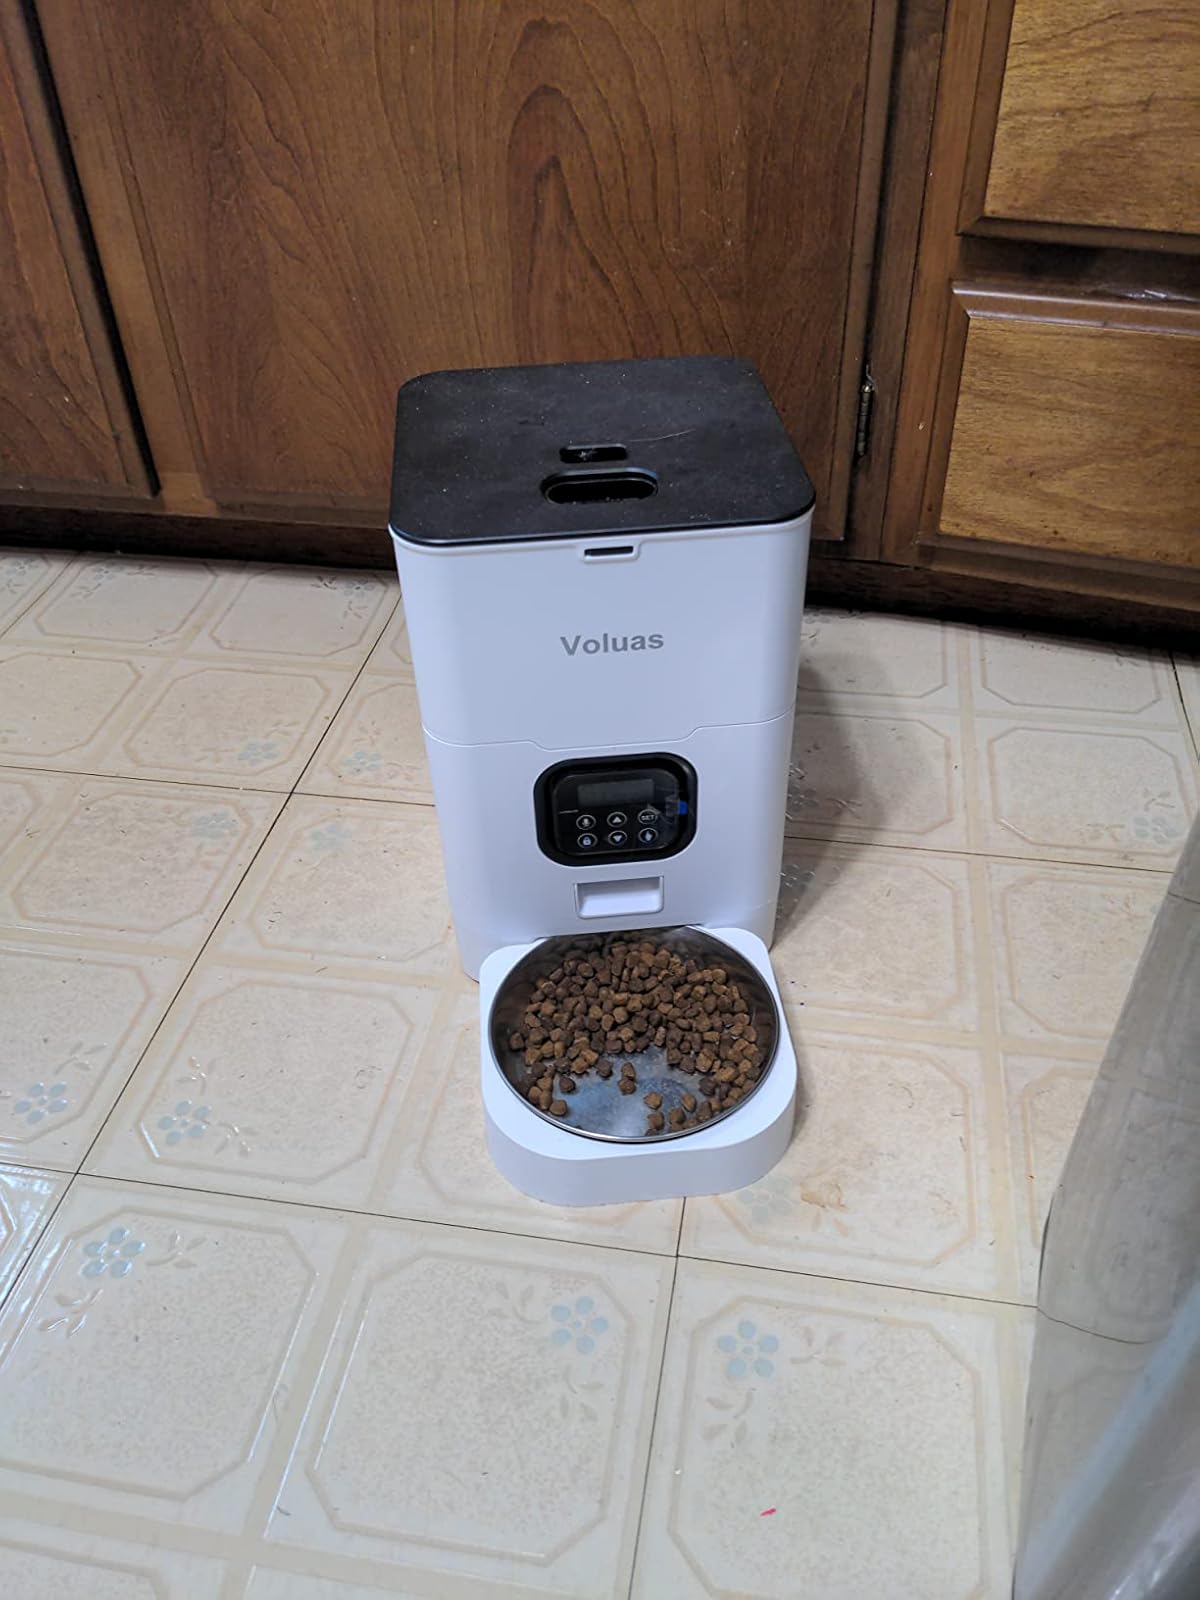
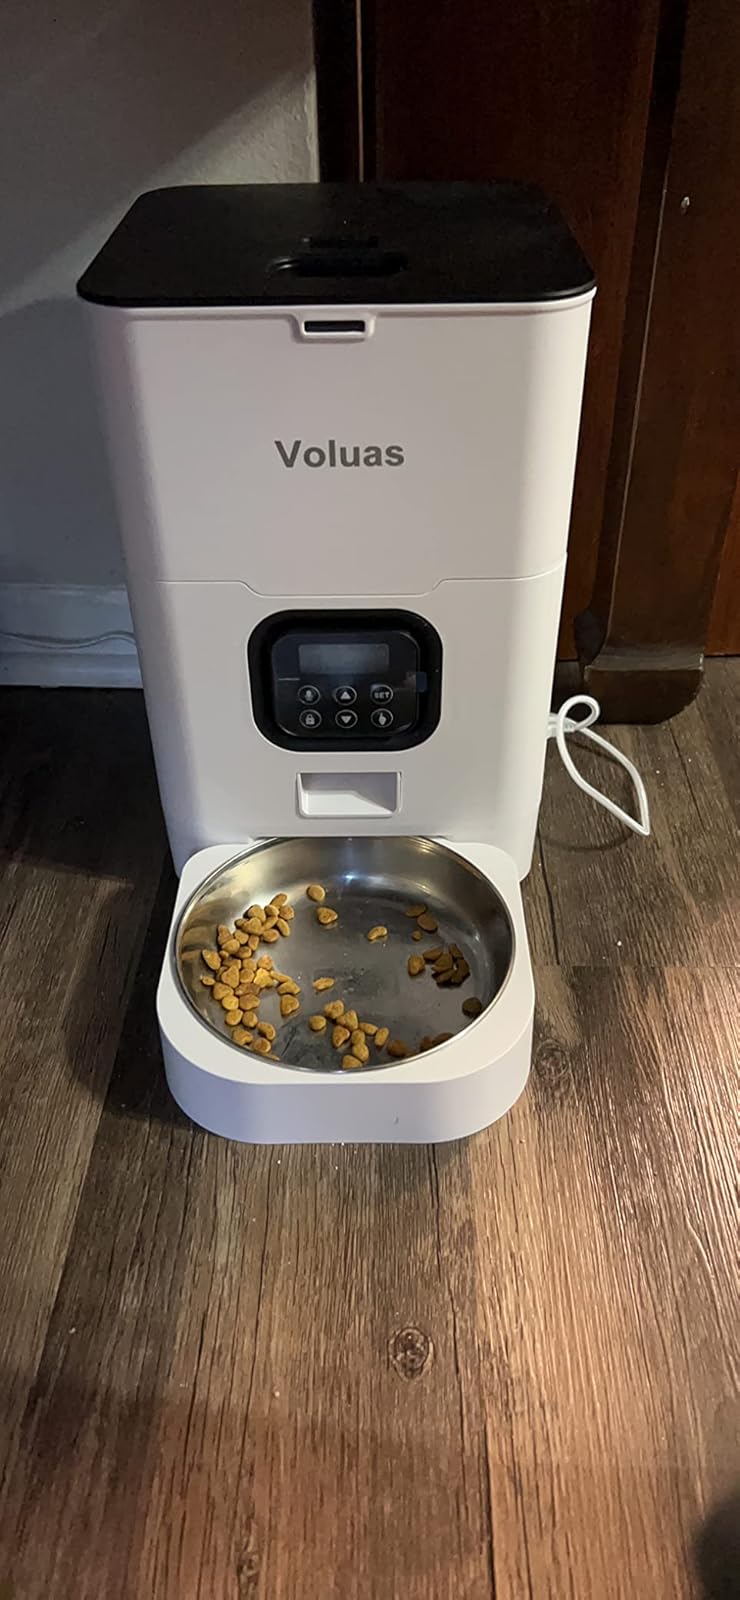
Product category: items_feeder
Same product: yes